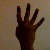
The image shows a hand gesture representing the number 4 in Indian Sign Language.